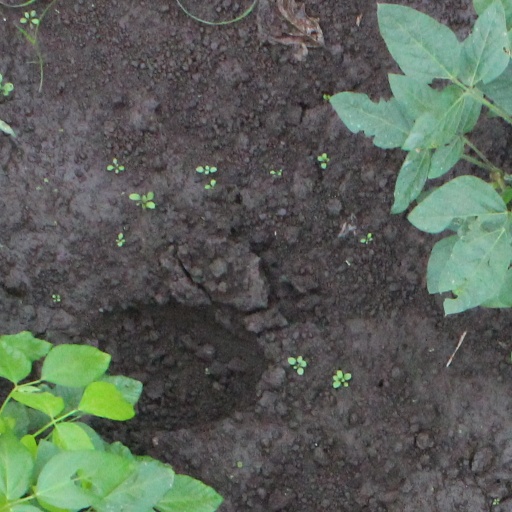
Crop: soybean